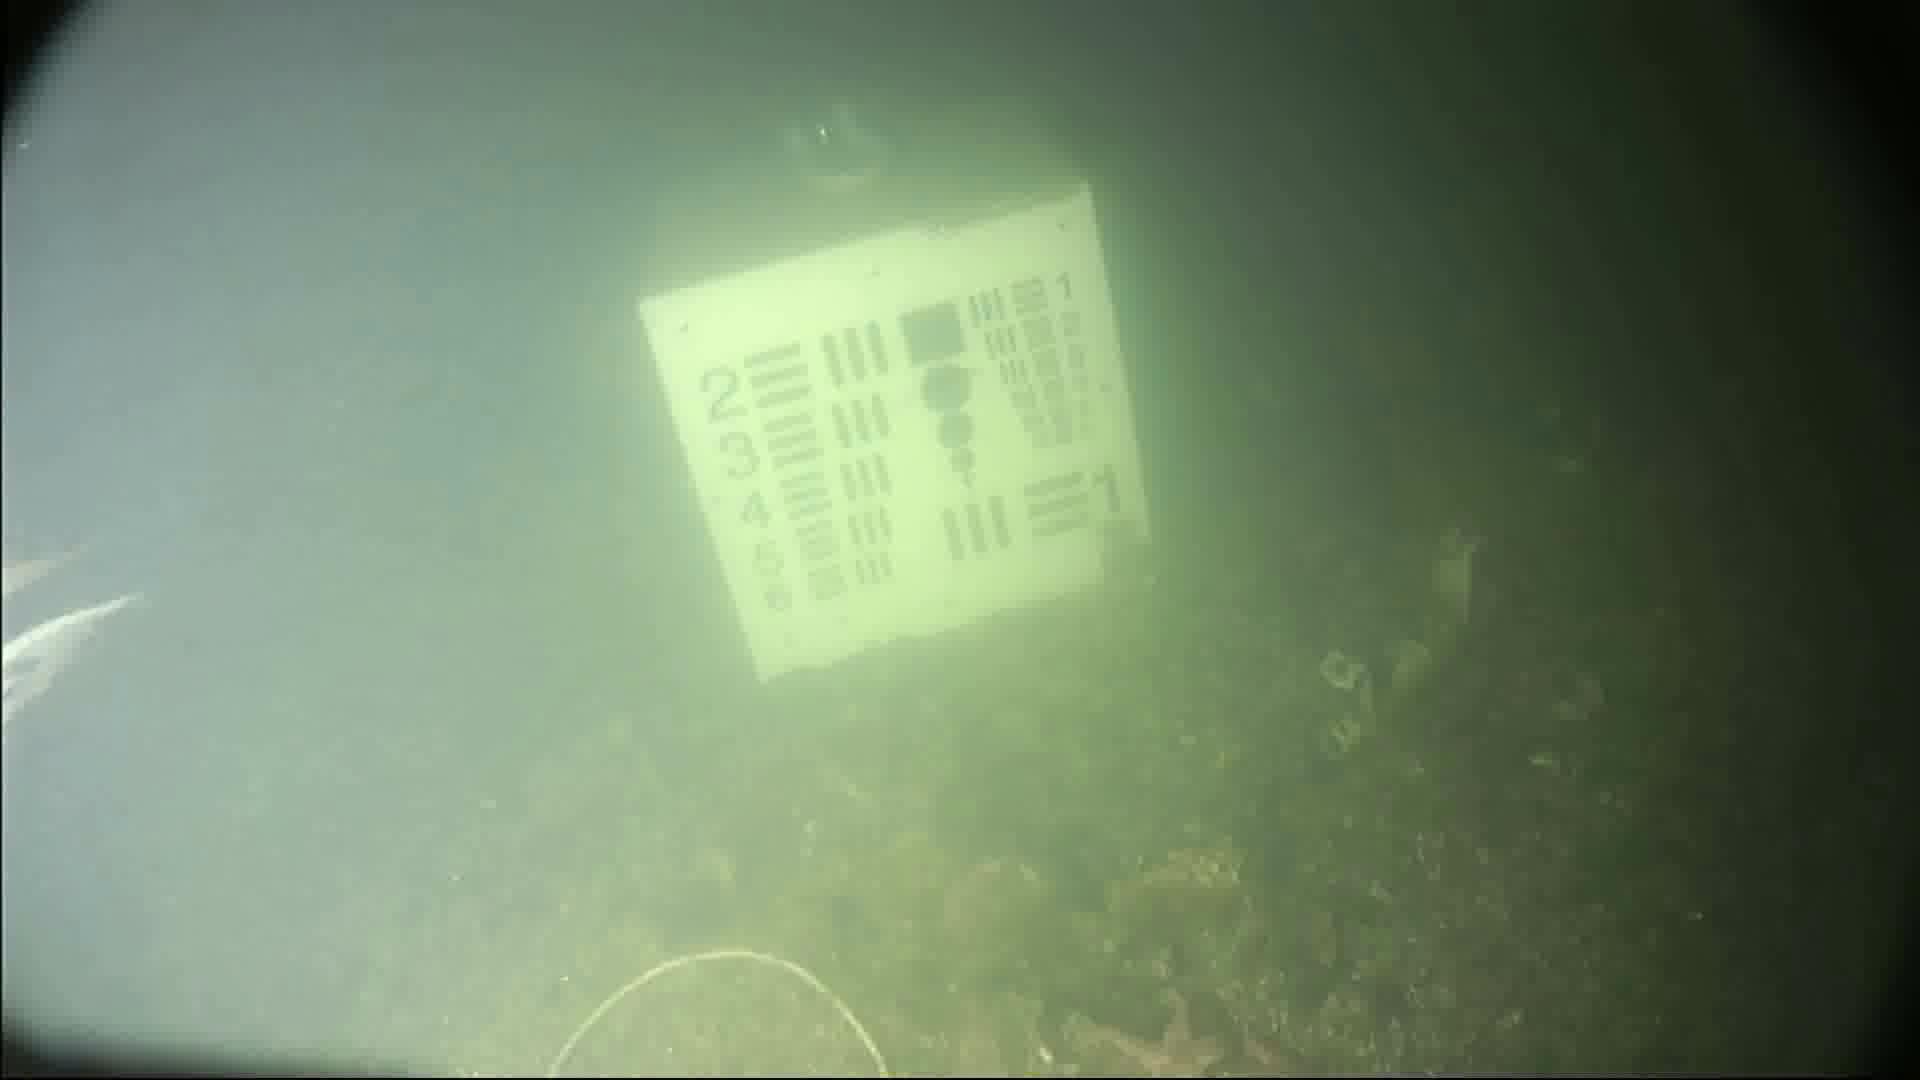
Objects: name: small_fish
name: starfish